Wallace MacDonald

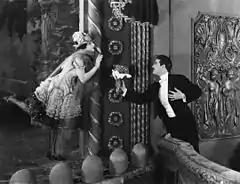
MacDonald handing Norma Talmadge a bouquet in "The Lady", 1925

MacDonald started as an actor in films in 1914 and starred in almost 120 motion pictures between then and 1932. He had notable roles in such films as "Youth's Endearing Charm" in 1916 working with Mary Miles Minter and Harry von Meter.